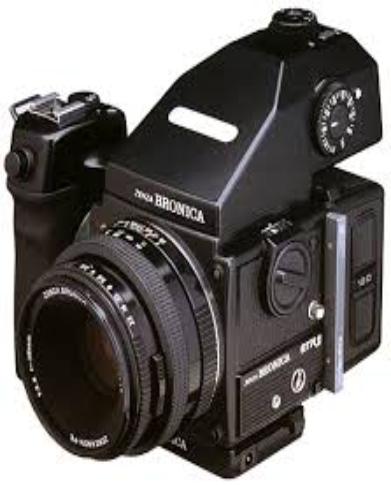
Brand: Bronica
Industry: Electronic